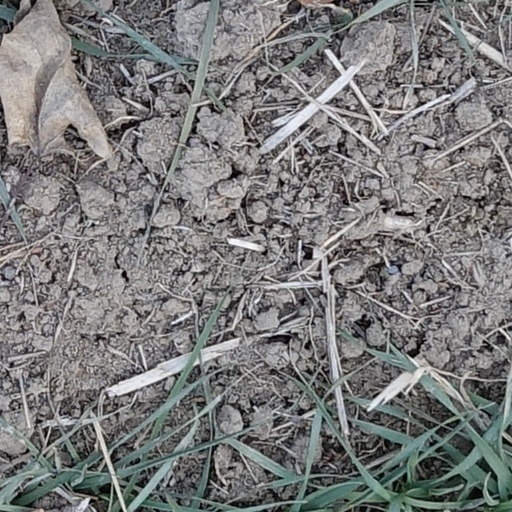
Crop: wheat